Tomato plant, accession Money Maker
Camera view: bottom (45 deg); turntable rotation: 60 degrees
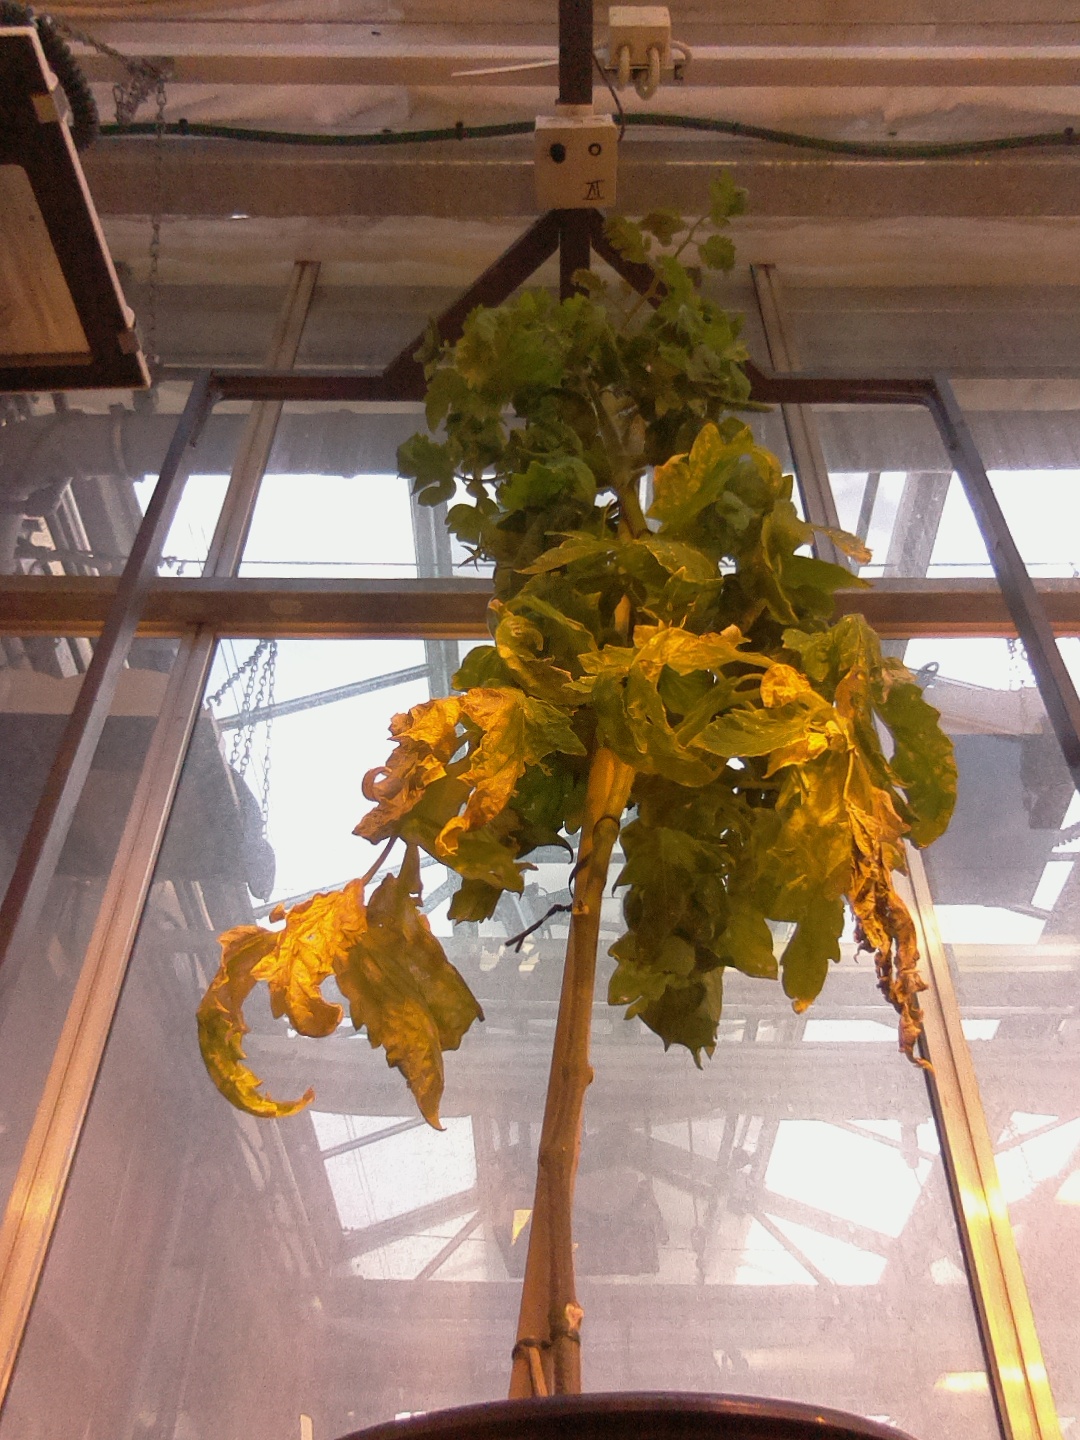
BBCH growth stage 78: 80% -90% of final fruit size